January 2017 Melbourne car attack

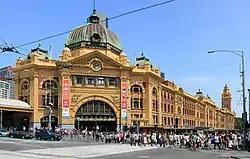
Flinders Street railway station, site of the initial sighting of the driver

On 20 January 2017, around 1:30 pm AEDT on a busy Friday, a car was deliberately driven into pedestrians along Bourke Street in the Melbourne central business district, Victoria, Australia. Six people were killed and twenty-seven were seriously injured. The driver of the vehicle, James "Dimitrious" Gargasoulas, who was in a drug-induced psychosis, was subsequently found guilty of six counts of murder and was sentenced to life in prison with a non-parole period of 46 years.